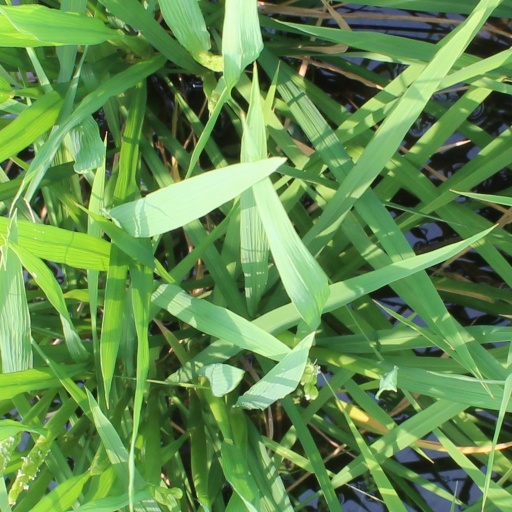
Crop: rice